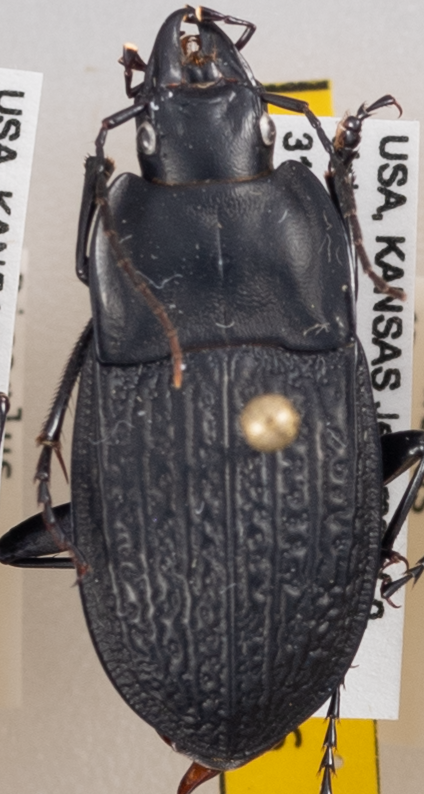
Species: Dicaelus sculptilis sculptilis
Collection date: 2021-08-10
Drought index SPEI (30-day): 0.17
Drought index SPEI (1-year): -0.344
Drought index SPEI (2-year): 0.84